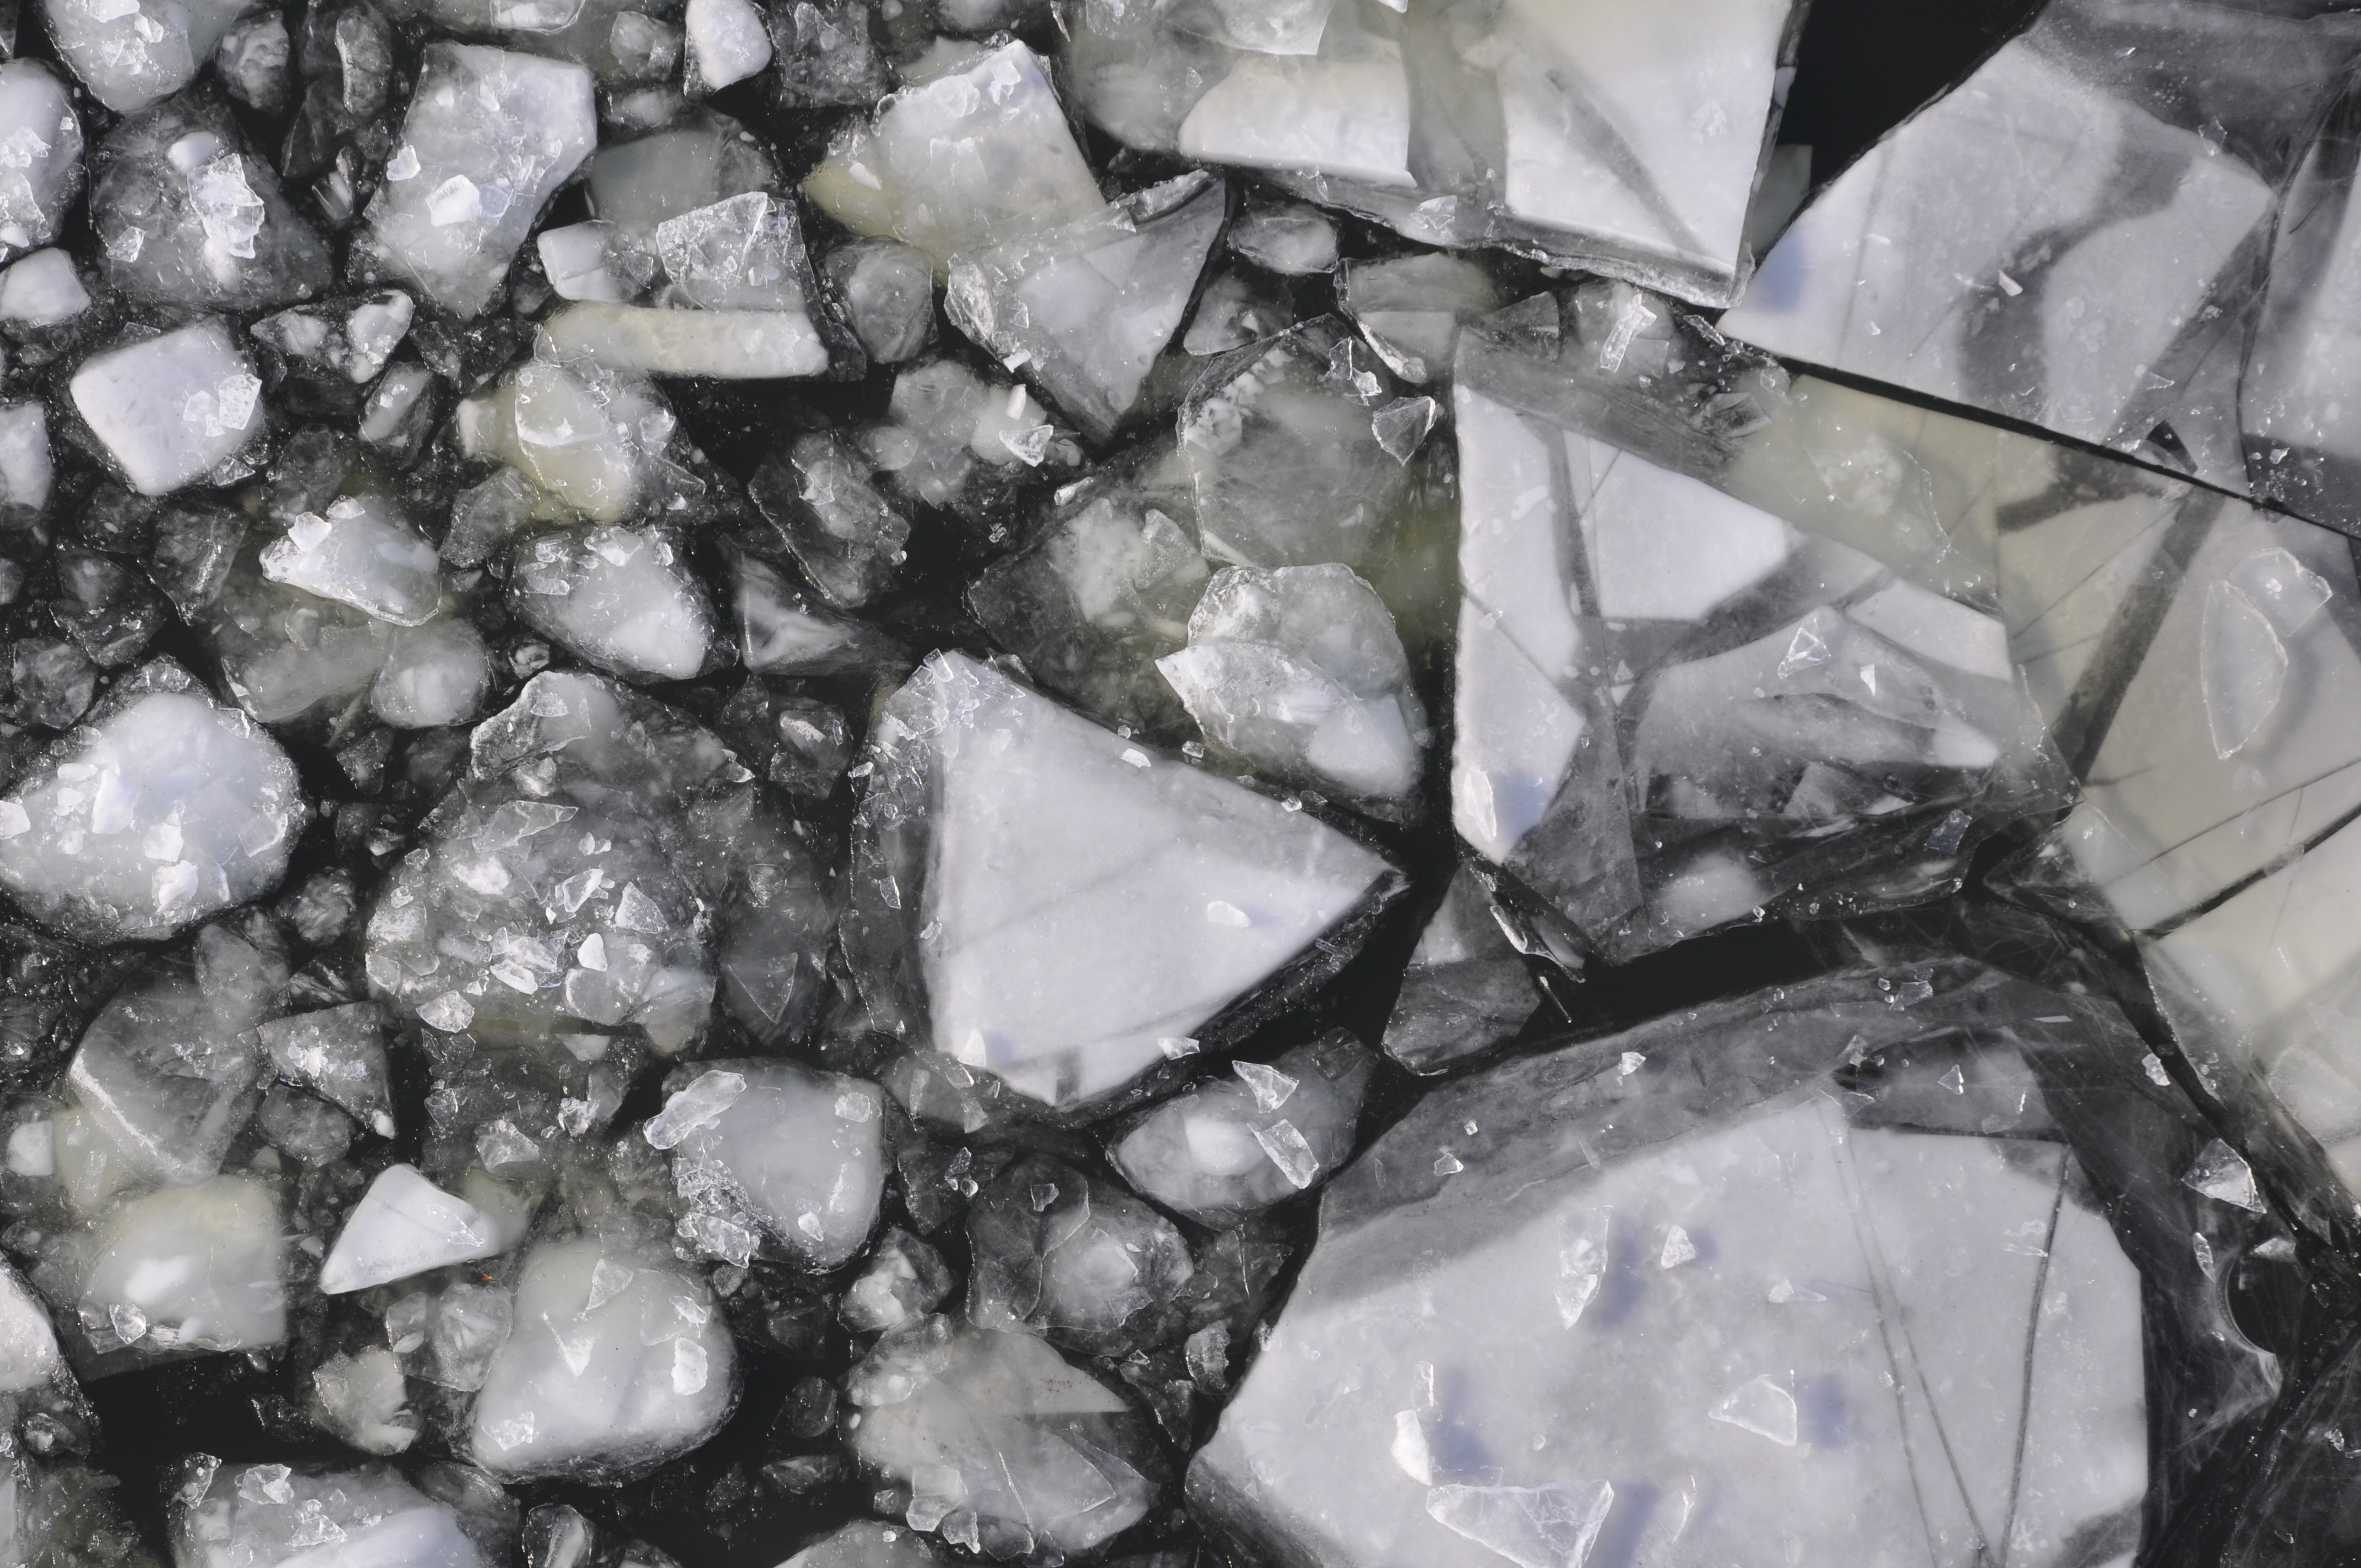
rock, snow, winter, white, ice, material, thaw, melting, mineral, freezing, ice water